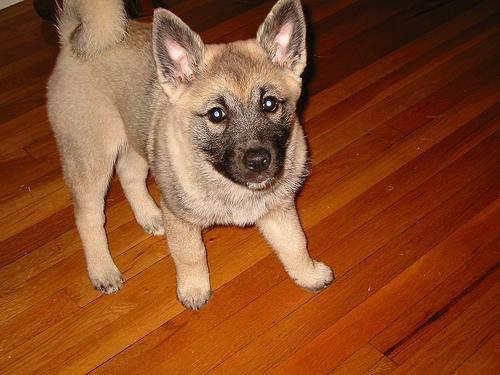
Norwegian_elkhound